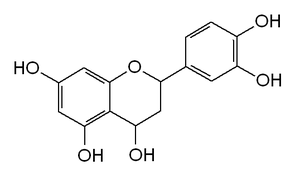
Le lutéoforol est un composé organique de la famille des flavan-4-ols, une sous-classe de flavonoïdes.